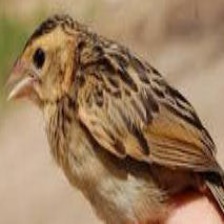
Species: FAN TAILED WIDOW
Scientific name: EUPLECTES AXILLARIS